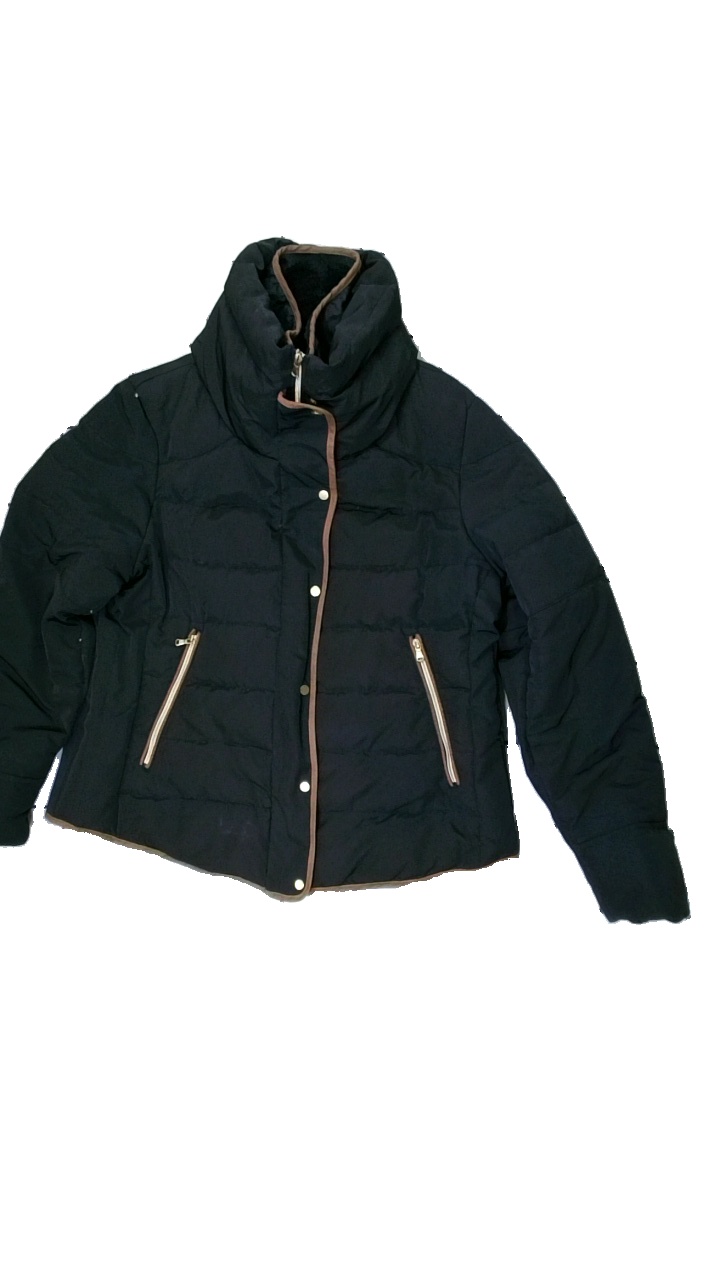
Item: Jacket (Ladies)
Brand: Mywear (ica)
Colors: Black
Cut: Regular, C-collar
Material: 87% polyester, 13% cotton
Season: All
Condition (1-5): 3
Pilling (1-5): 3
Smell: Minor
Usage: Reuse
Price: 50-100